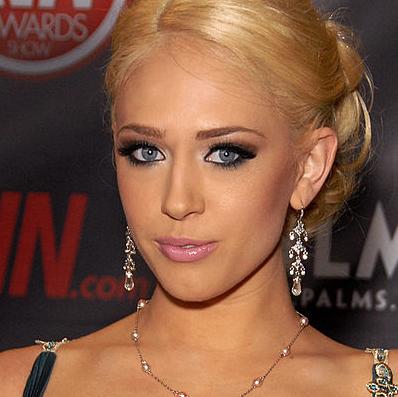
Age: 22